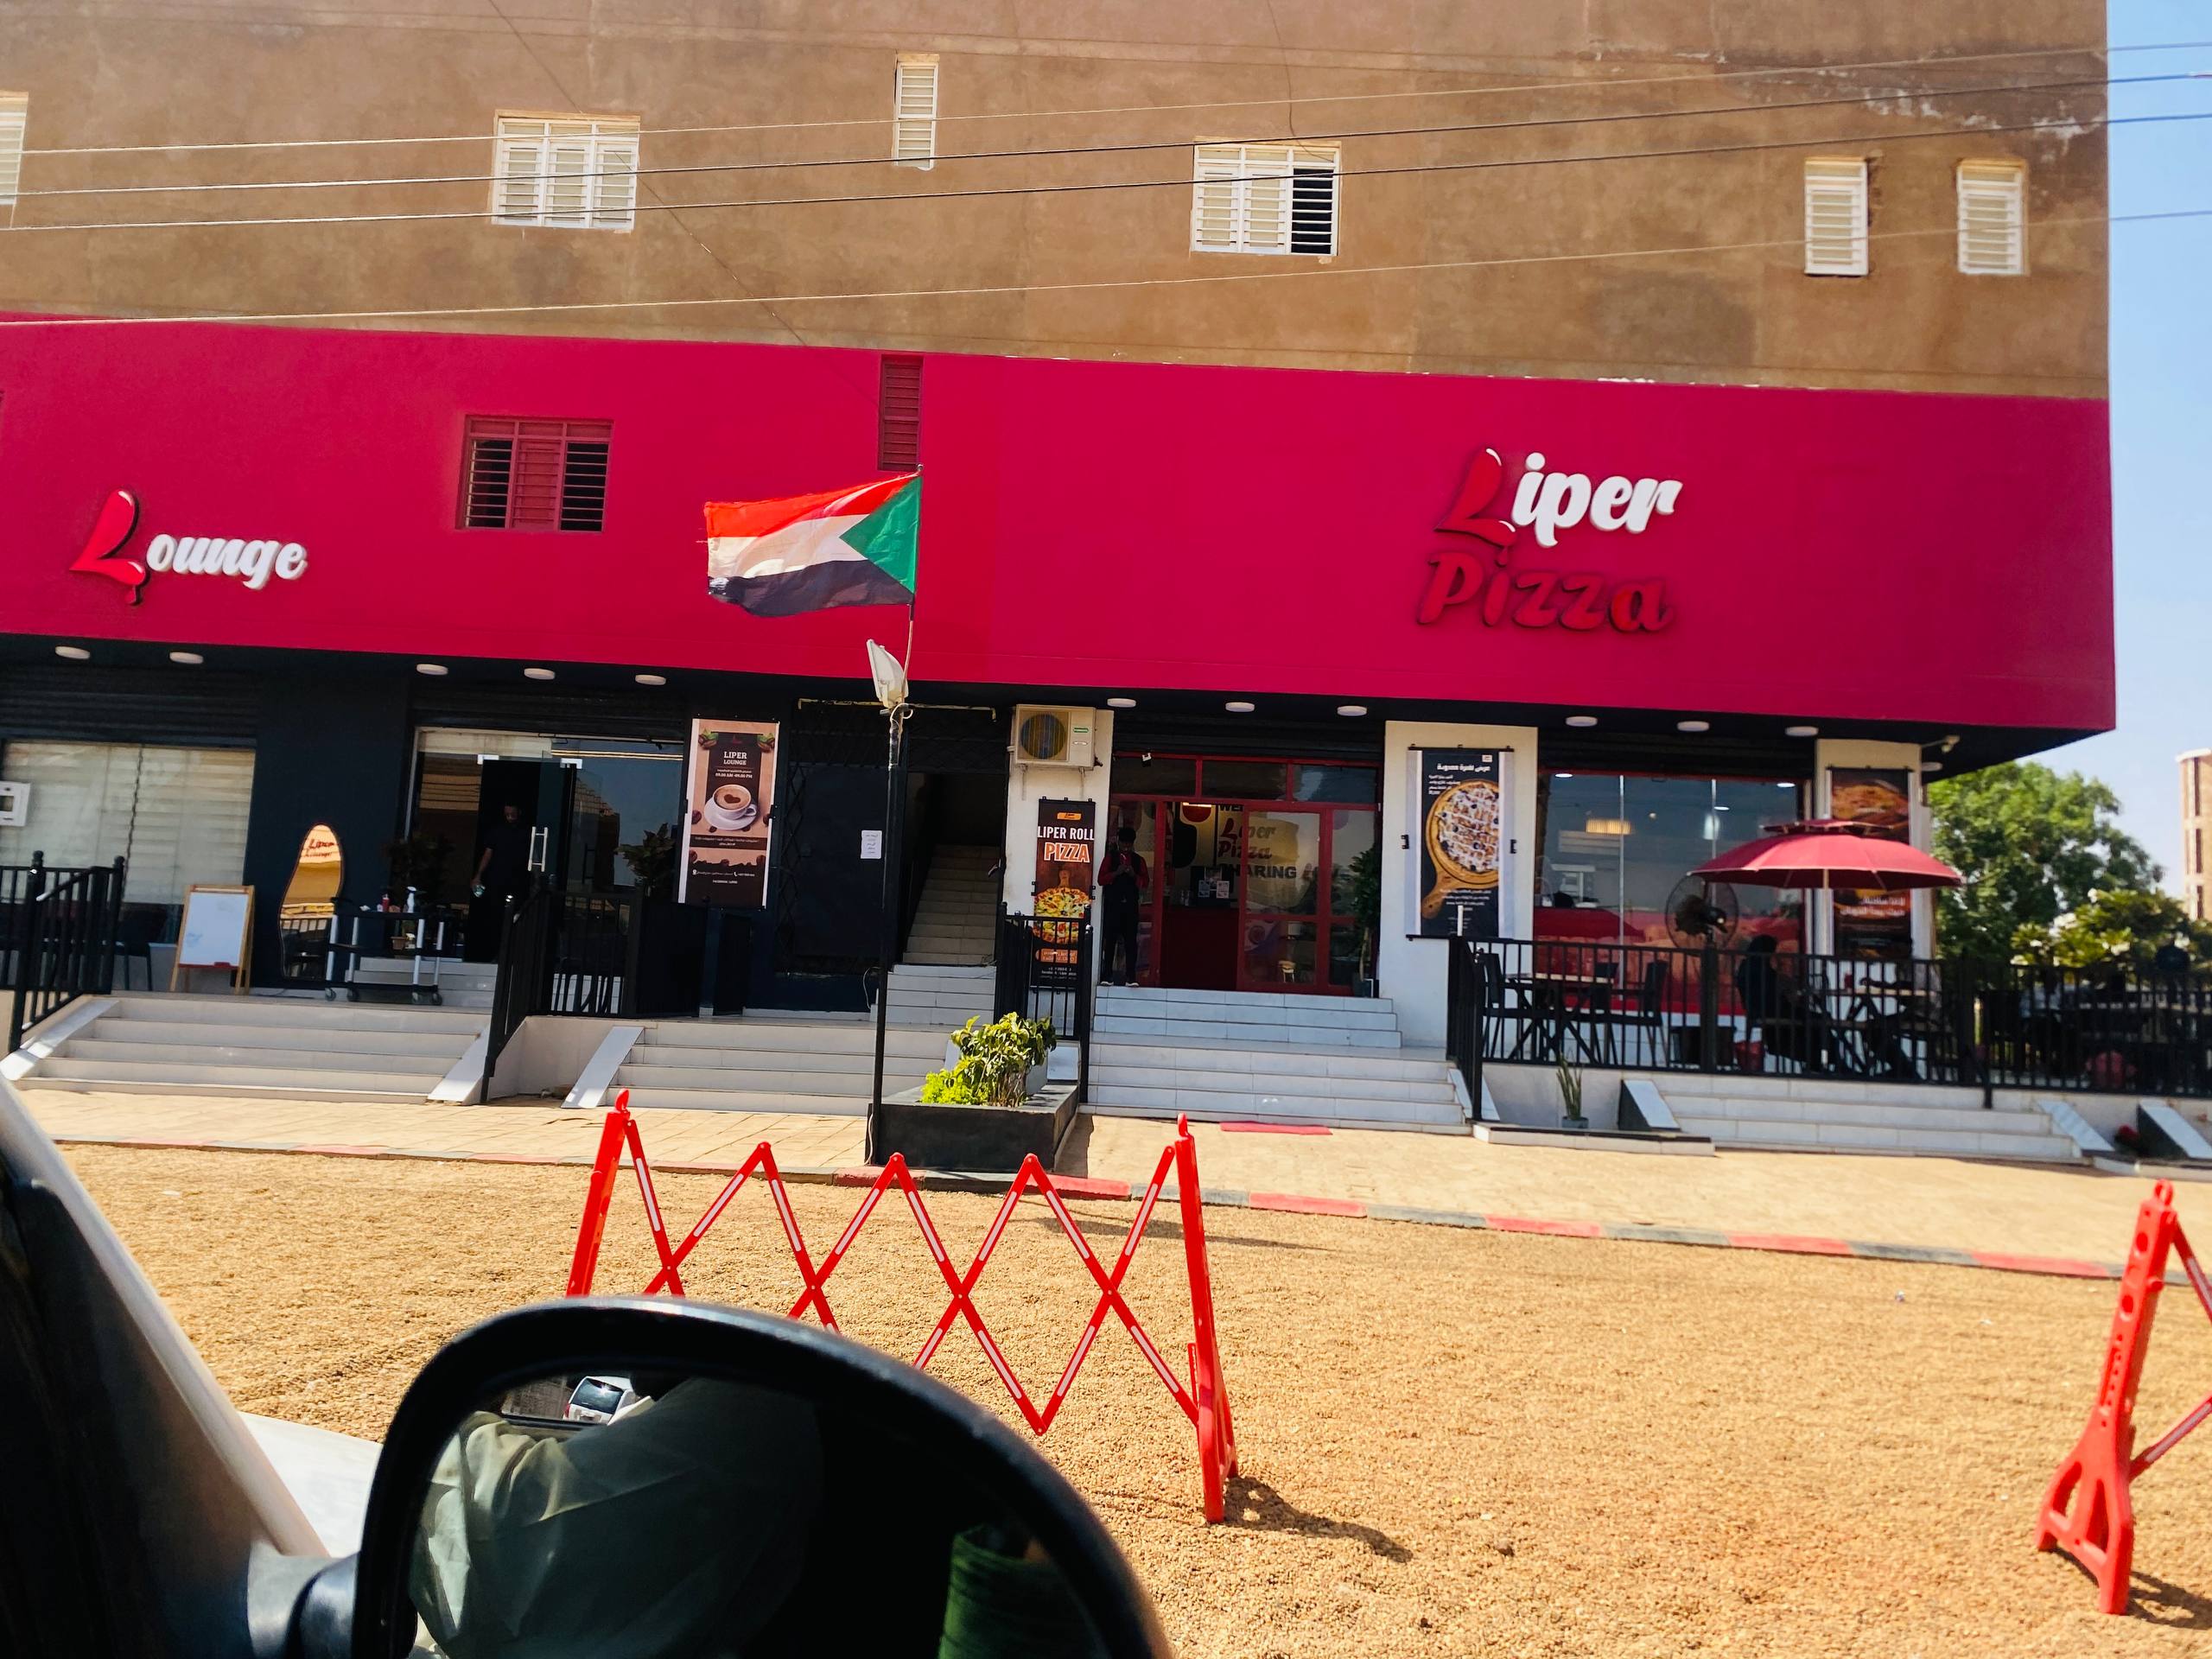
الوصف بالفصحى: صورة أمام مطعم
الوصف بالعامية السودانية: صورة قدام مطعم
التصنيف: Public Spaces & Infrastructure